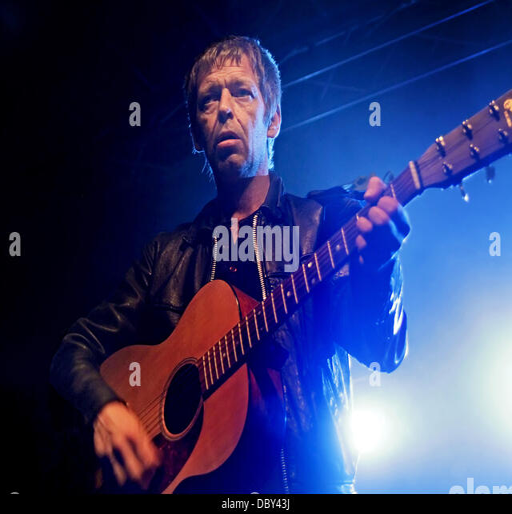
person perform the last of their stripped down concerts